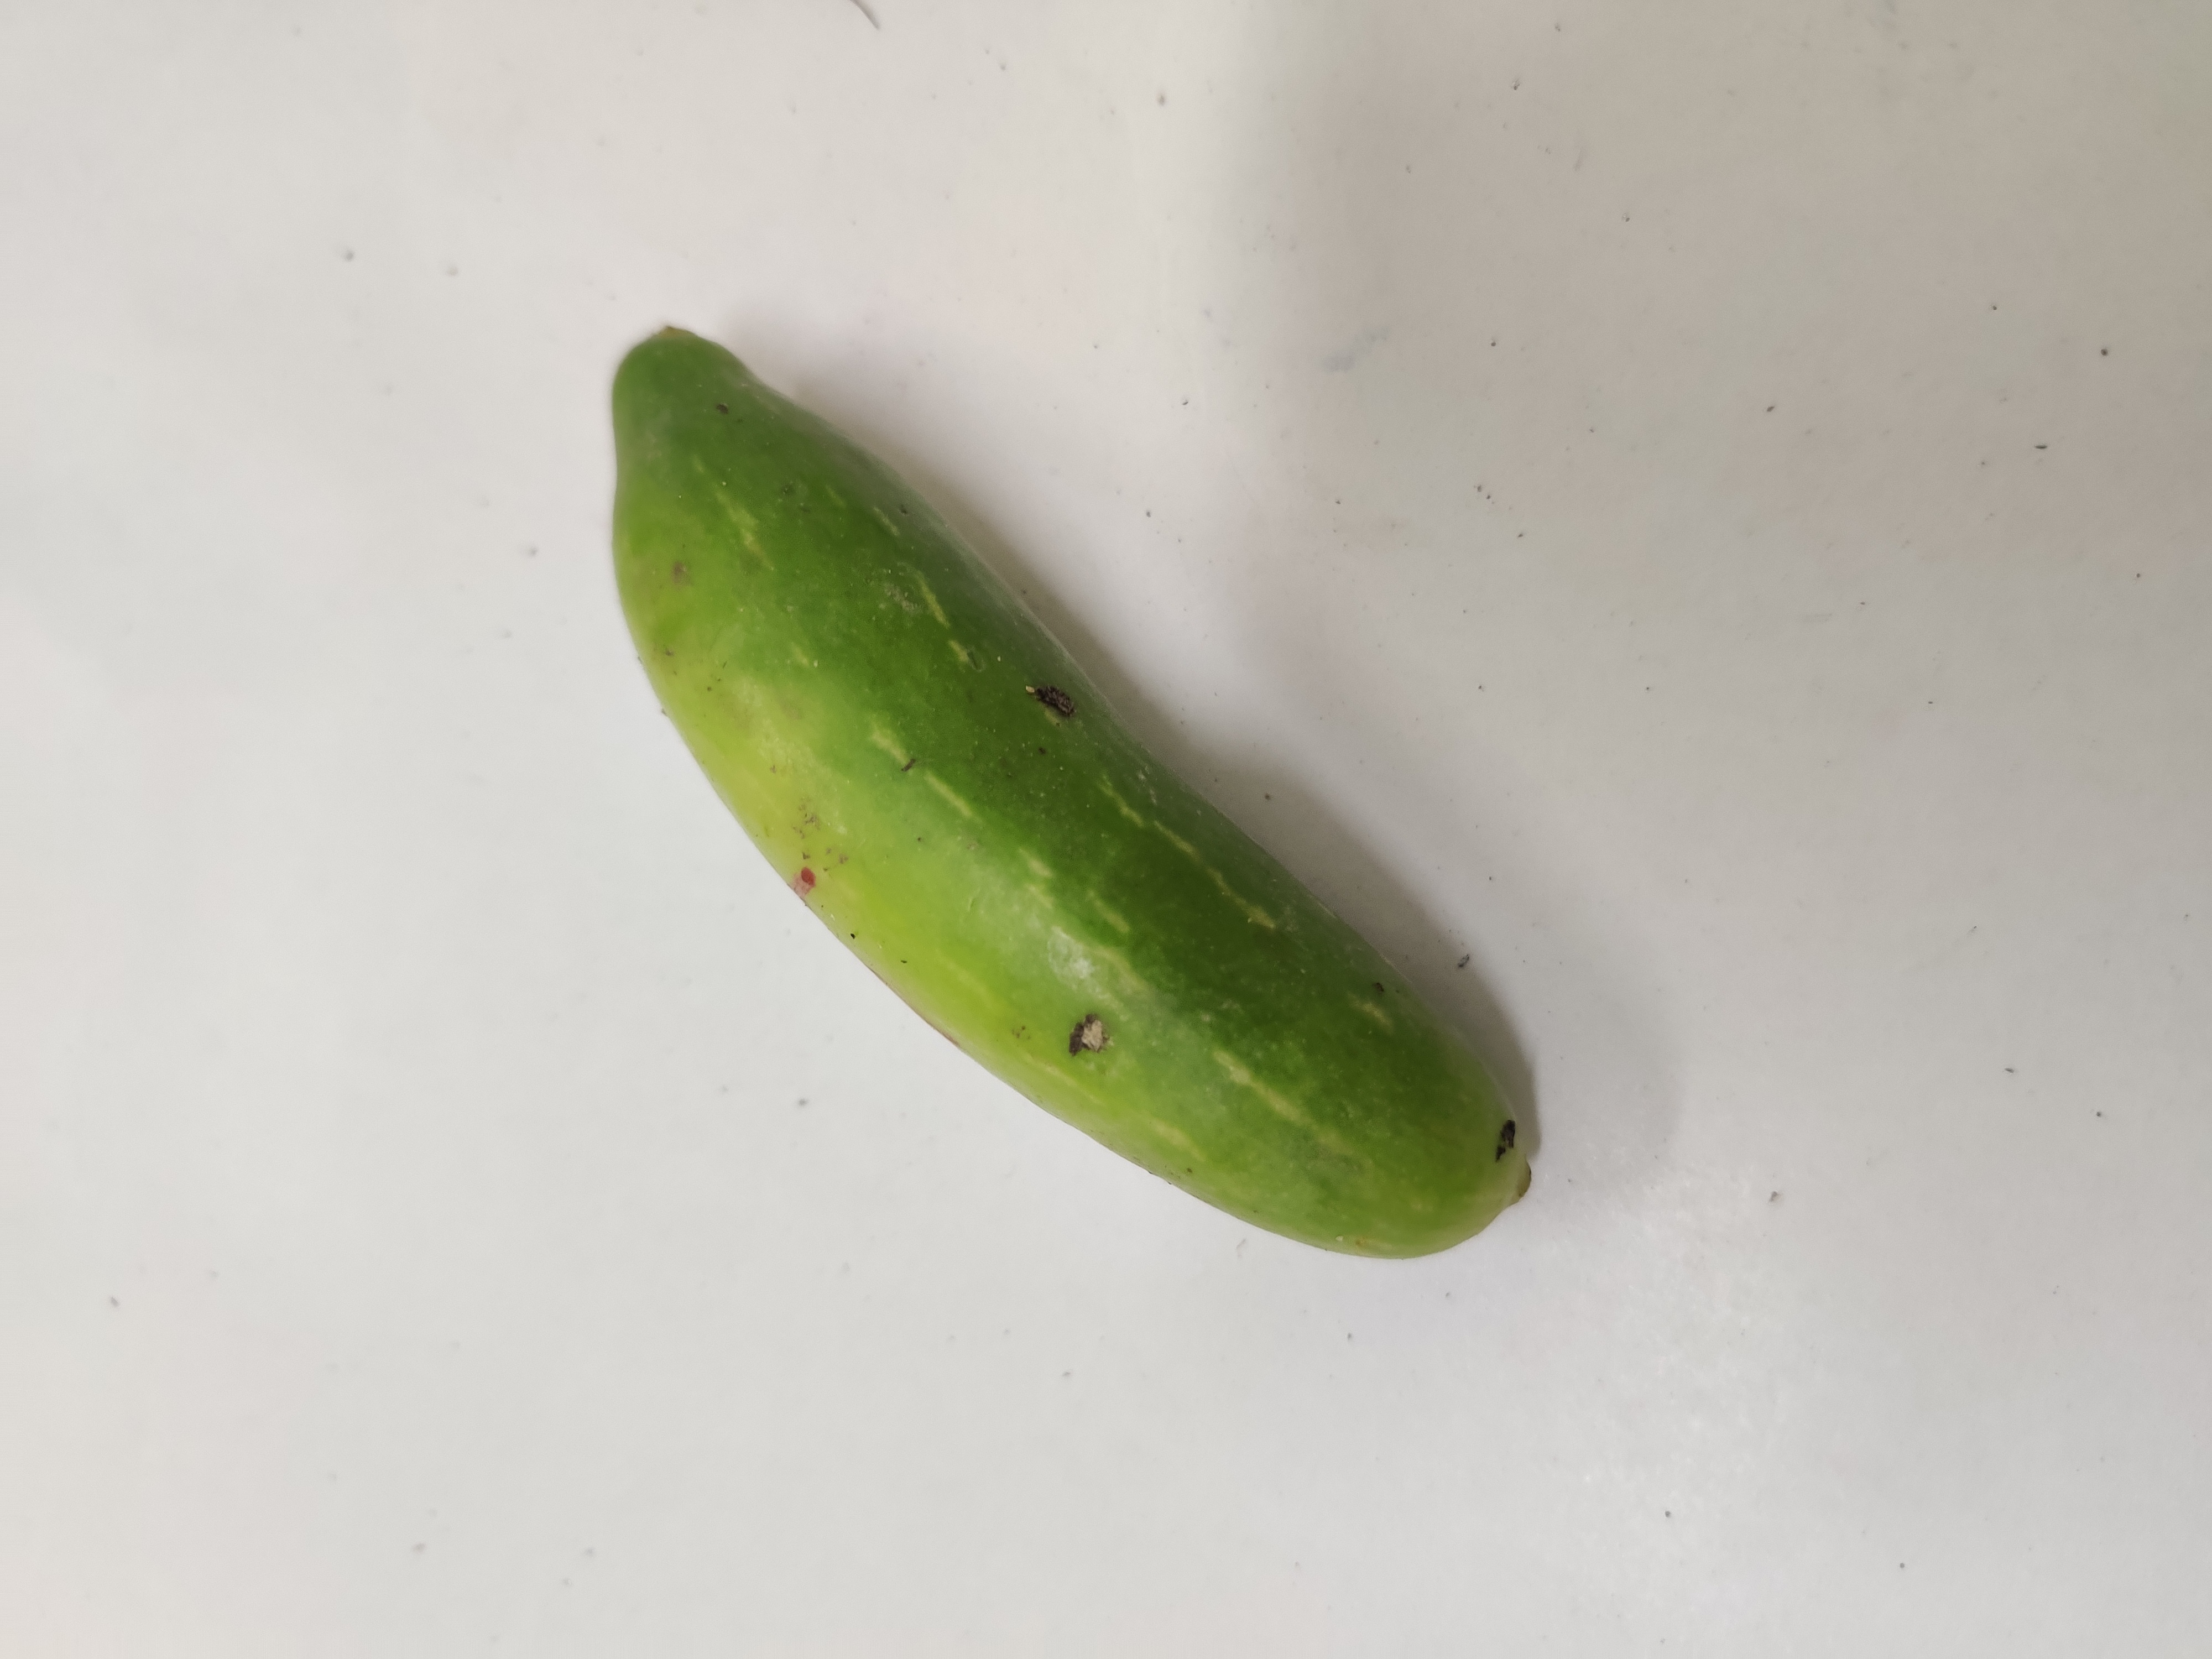
Crop: Ivy Gourd
Condition: Fresh